Kachher Manush

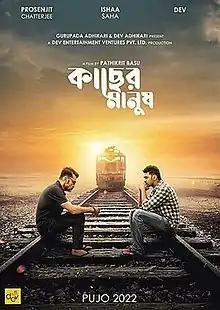
Official Theatrical Poster

Kachher Manush is a 2022 Indian Bengali-language black comedy thriller film co-written and directed by Pathikrit Basu. It is produced by Dev under the banner of Dev Entertainment Ventures. The film stars Prosenjit Chatterjee, along with Dev, and Ishaa Saha. The story revolves around Kuntol and Sudarshan who meet when they are at their lowest point in life. On hearing Kuntol's story, Sudarshan gets a dangerous idea that can solve both their problems. It results in a hide and seek game with life.